Deepsea skate

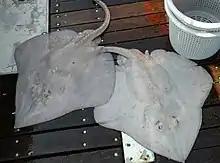
Two deepsea skates caught off the coast of central California during a bottom-trawl survey

The deepsea skate is oviparous. The egg cases are oblong capsules with stiff, pointed horns at the corners, deposited on sandy or muddy flats. One egg case measured 105.8 mm long and 65.2 mm wide. The young may tend to follow large objects, such as their mother. Males mature at 110–120 cm and grow at least as large as 135 cm, while females attain at least 157 cm. The smallest known free-swimming specimens measured 34–36 cm. Deepwater skates feed on benthic organisms, including annelid worms, cephalopods, tanner crabs, shrimps, and bony fishes. Invertebrates comprise a greater proportion of the diet than fishes in juveniles below 1 m.